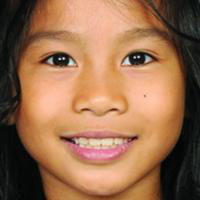
Age group: age 11-20